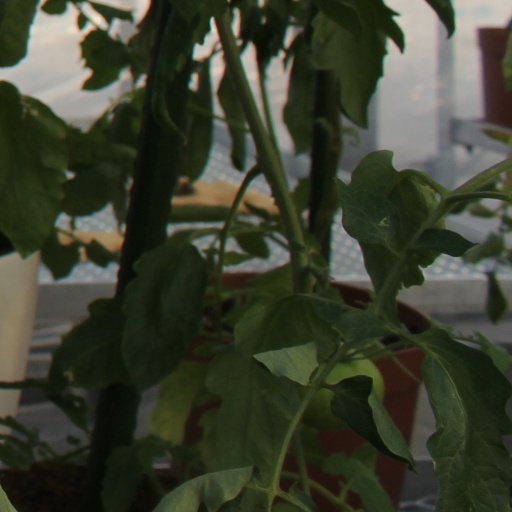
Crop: tomato